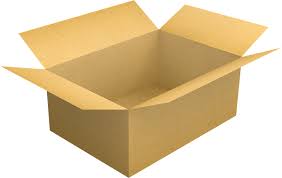
Waste category: cardboard